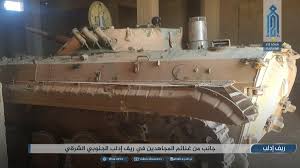
Label: Tank